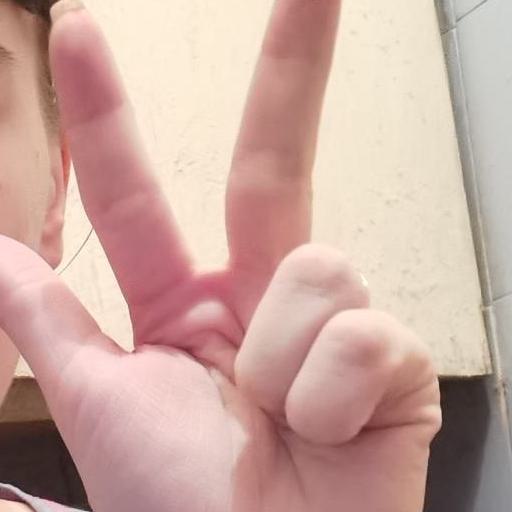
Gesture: three2